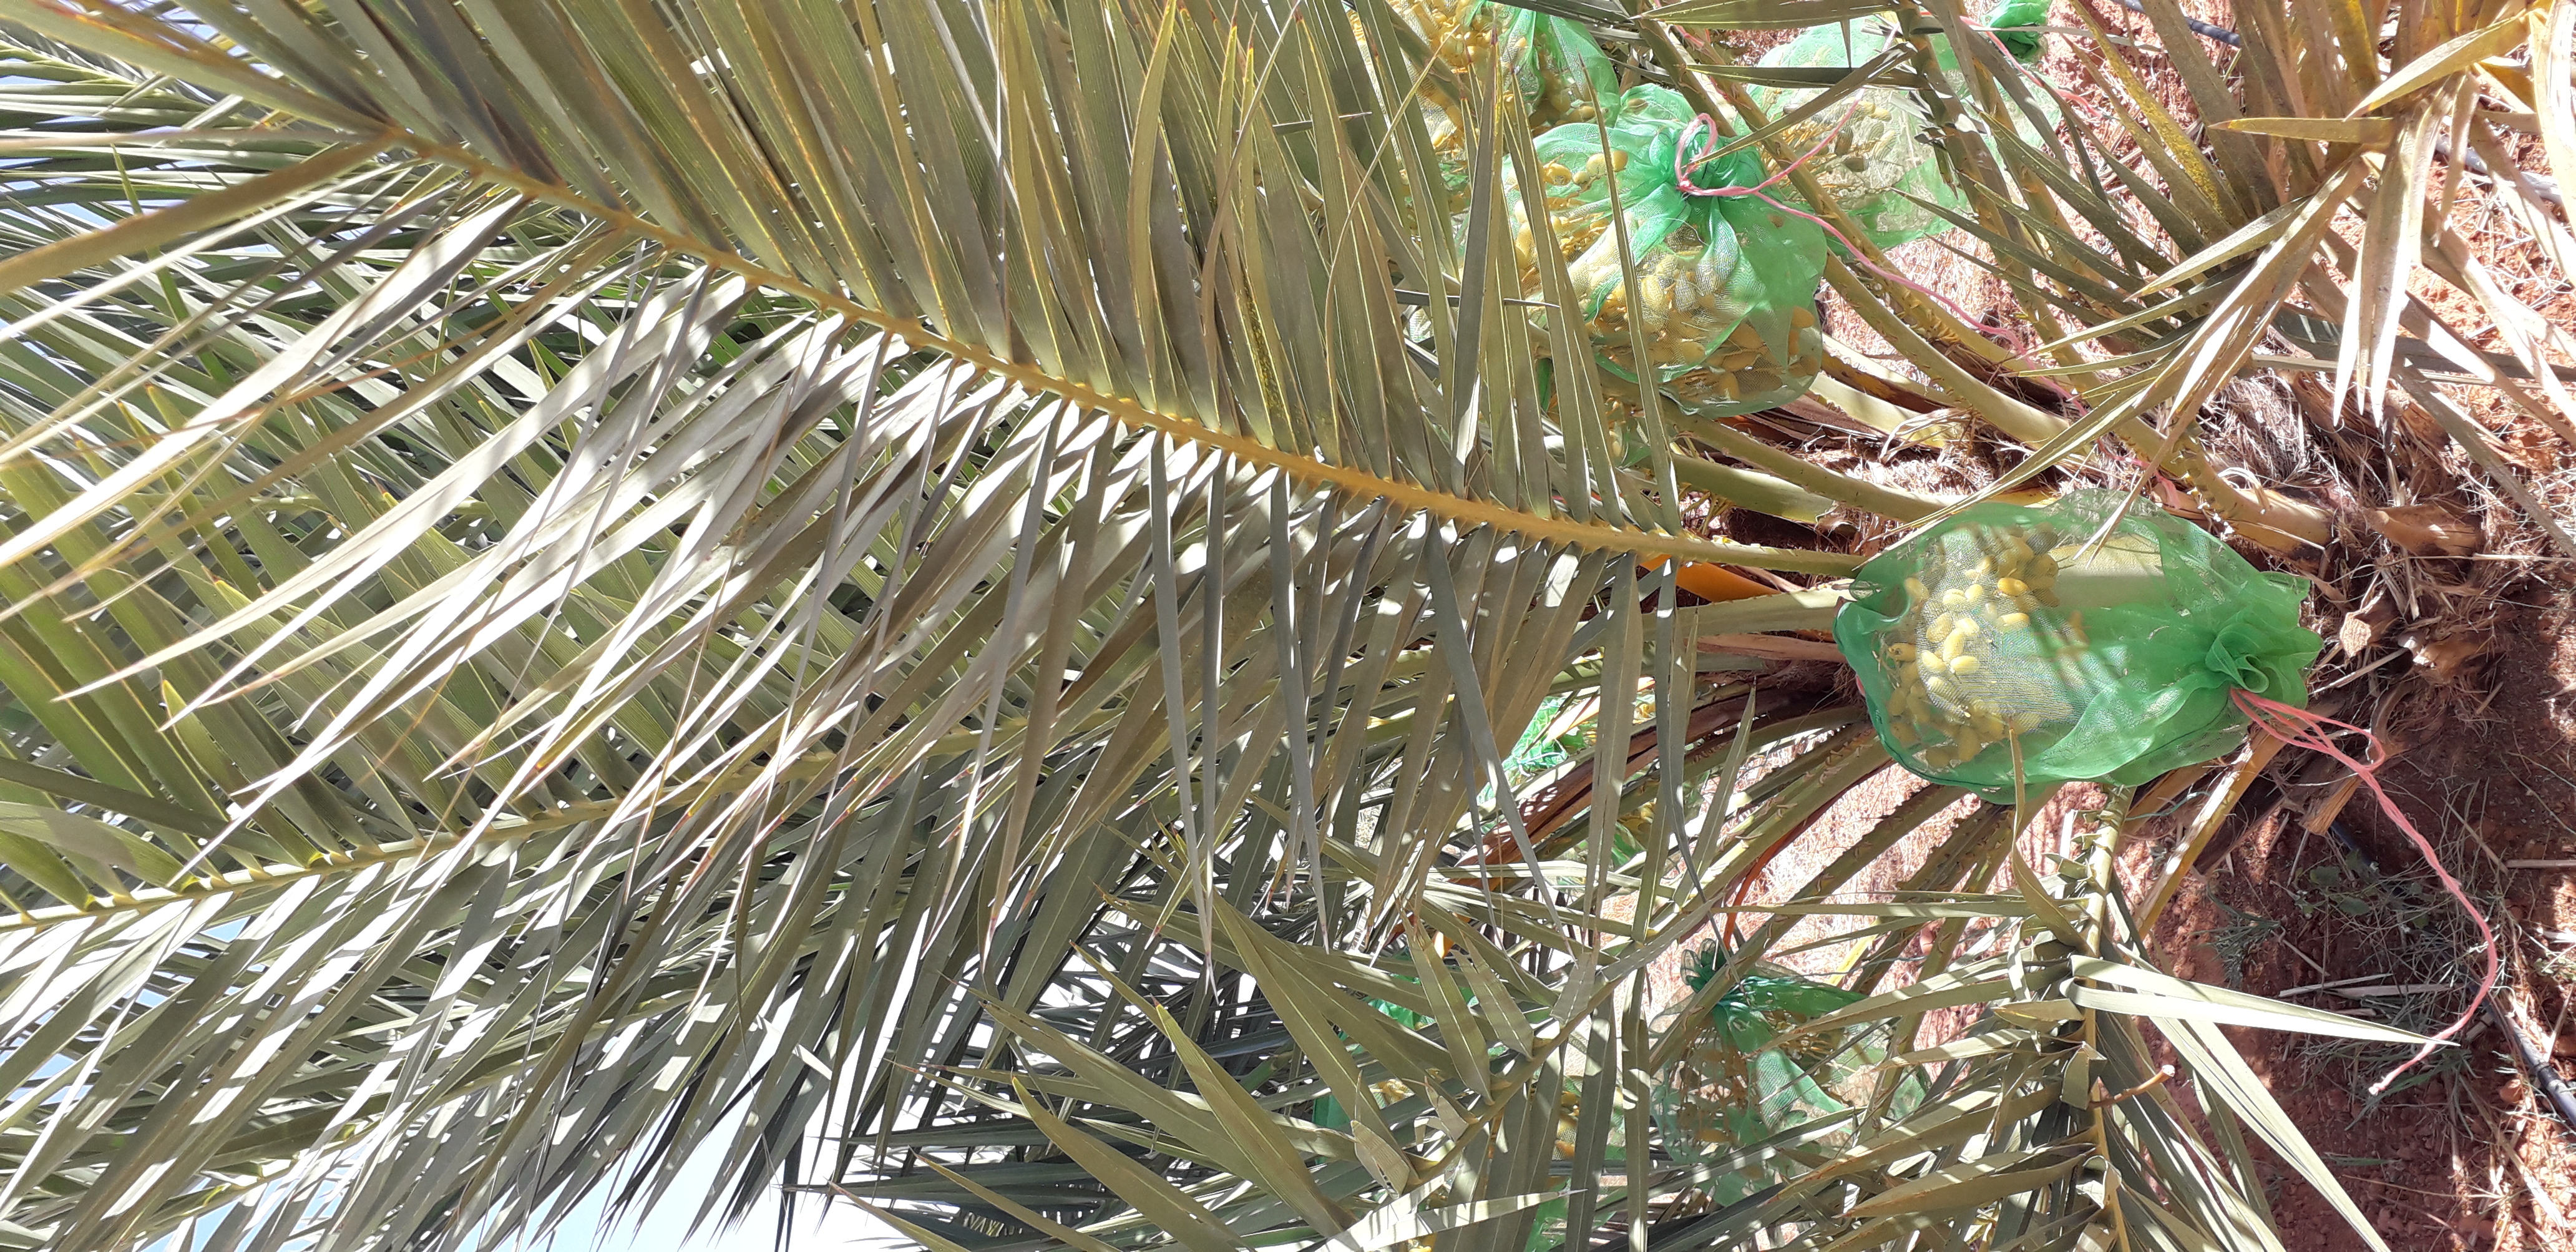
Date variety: kholt